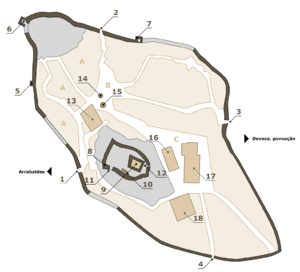
Marialva est une freguesia portugaise située à sept kilomètres de Mêda, siège de la municipalité de Mêda. Ce village comptait 271 habitants en 2001 sur un secteur de 19,15 km². La densité est de 14,2 hab/km². La freguesia fait partie des Aldeias Históricas de Portugal.